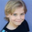
Label: boy